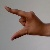
The image shows a hand gesture representing the letter 'Z' in Indian Sign Language.